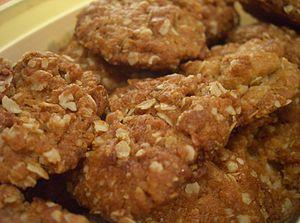
Le biscuit ANZAC est un biscuit fait de flocons d'avoine, de mélasse ou golden syrup et de noix de coco. Il est nommé en l'honneur des corps d'armée australien et néo-zélandais de la Première Guerre mondiale.